Smith, Bell and Company House

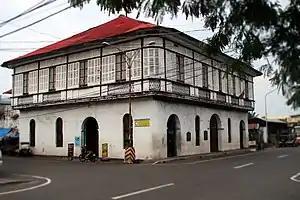
Manalang Gloria Ancestral House

Smith, Bell and Company House (Filipino: "Bahay-Kalakal ng Smith, Bell & Co.") or the Angela Manalang Gloria Ancestral House is a Spanish-era structure is in Tabaco, Albay, Philippines. It one of the national cultural heritage of the country, and the biggest ancestral house in the city of Tabaco.